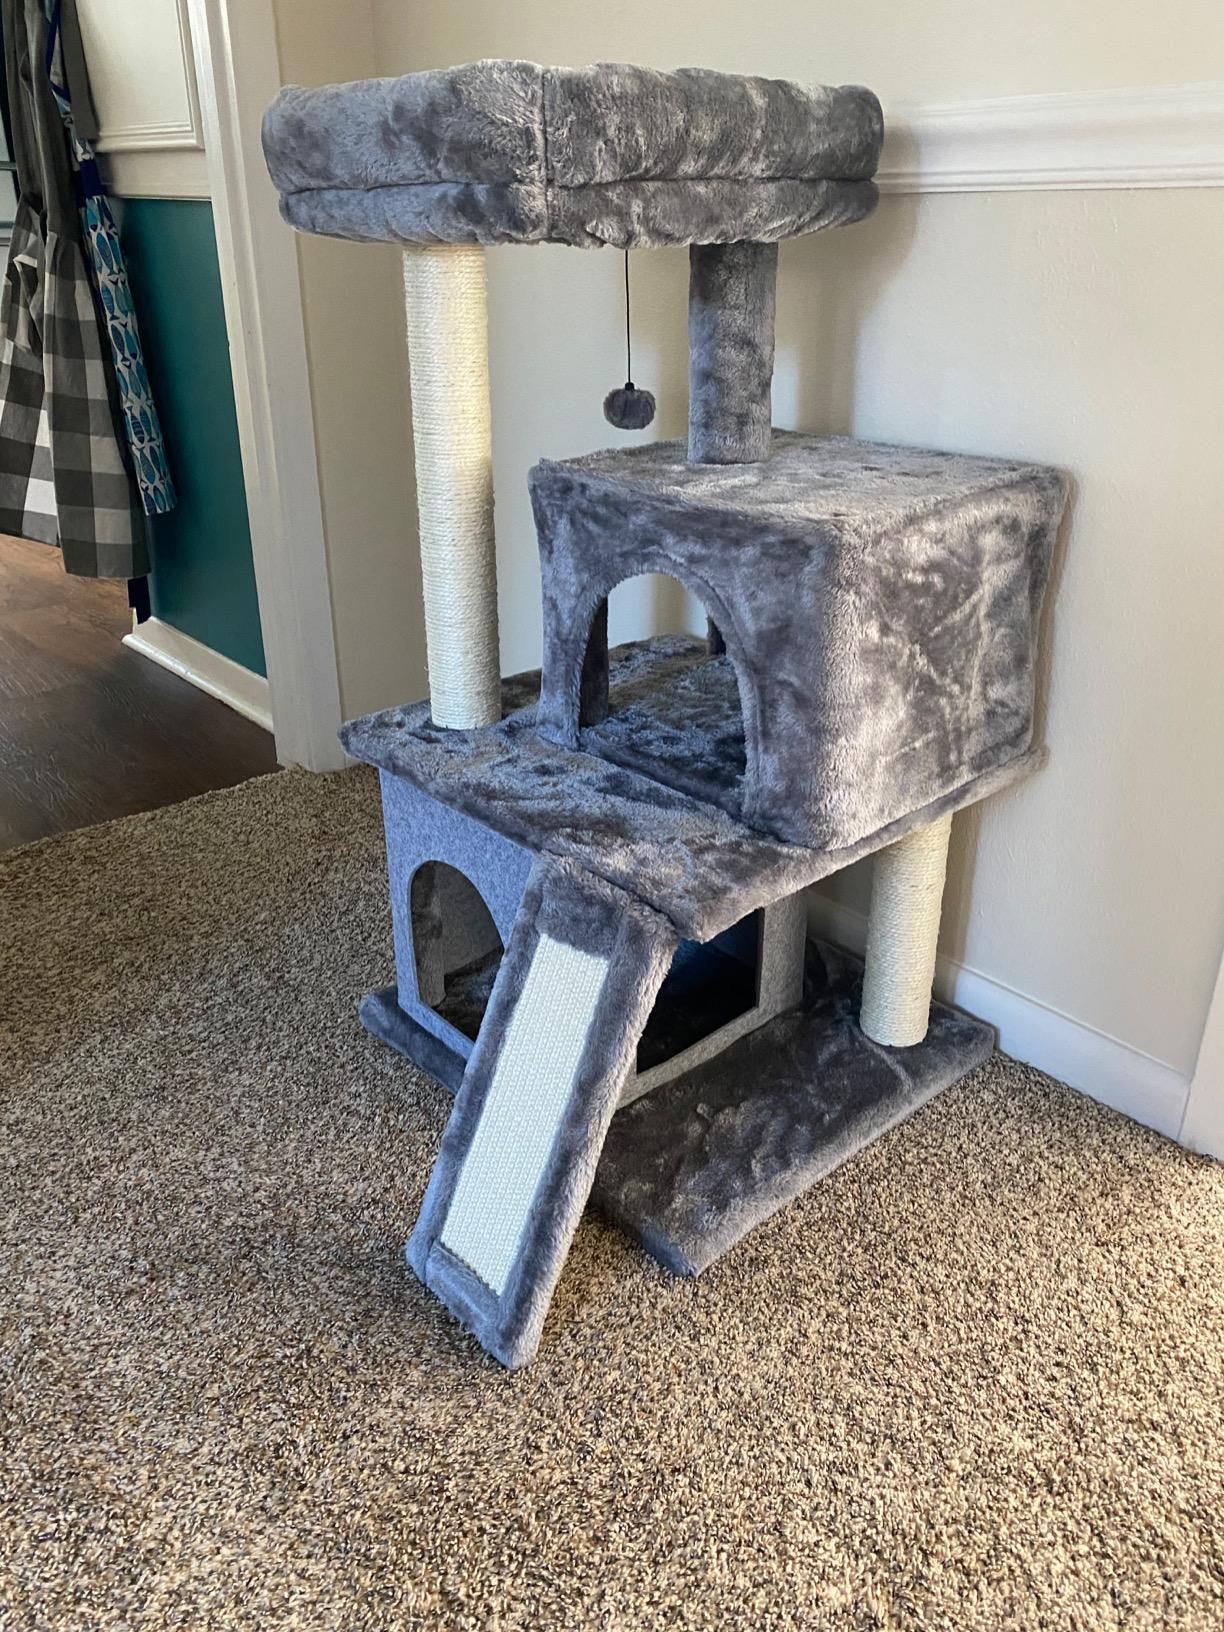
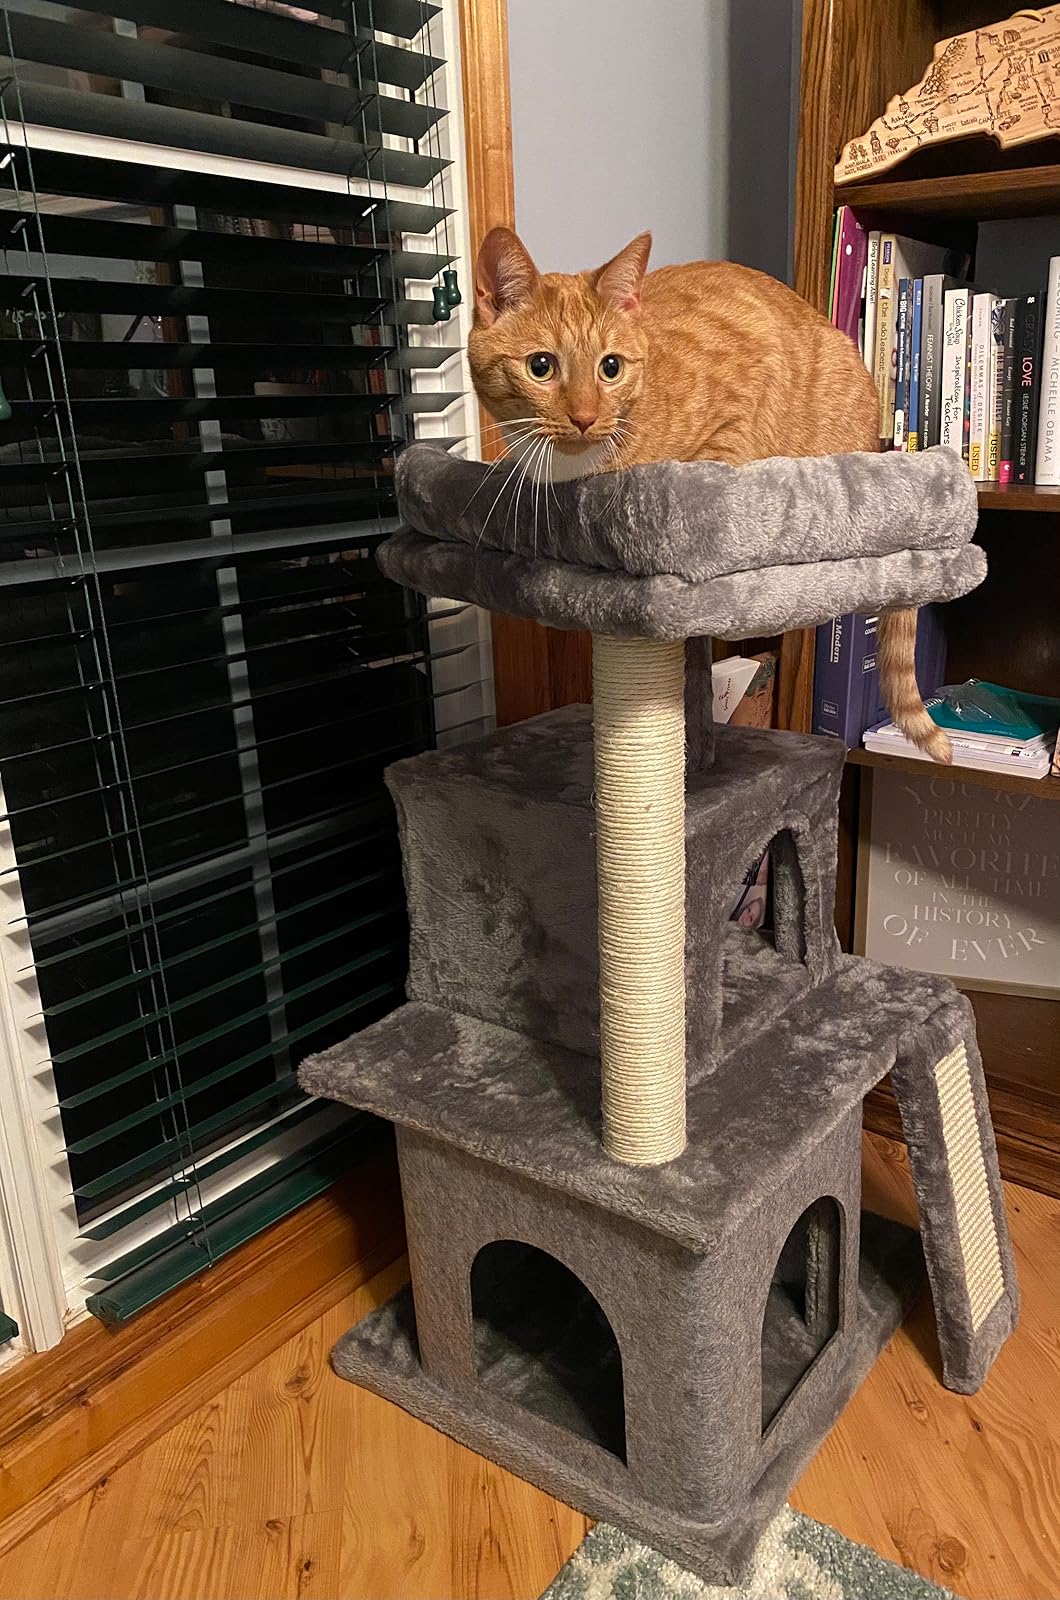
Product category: items_cat tree
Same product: yes